Kaarlo Hillilä

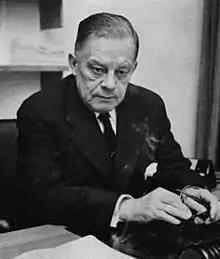

Kaarlo Henrik Hillilä (27 May 1902 – 14 May 1965) was a Finnish politician who served as the provincial governor of Lapland (1938–1947), head of the market town of Rovaniemi, minister of the interior (1944–1945), minister of supply (1945–1946), and director general of the Social Insurance Institution (1946–1954).